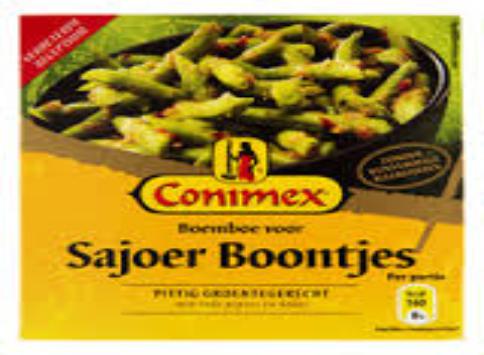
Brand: Conimex
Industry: Food